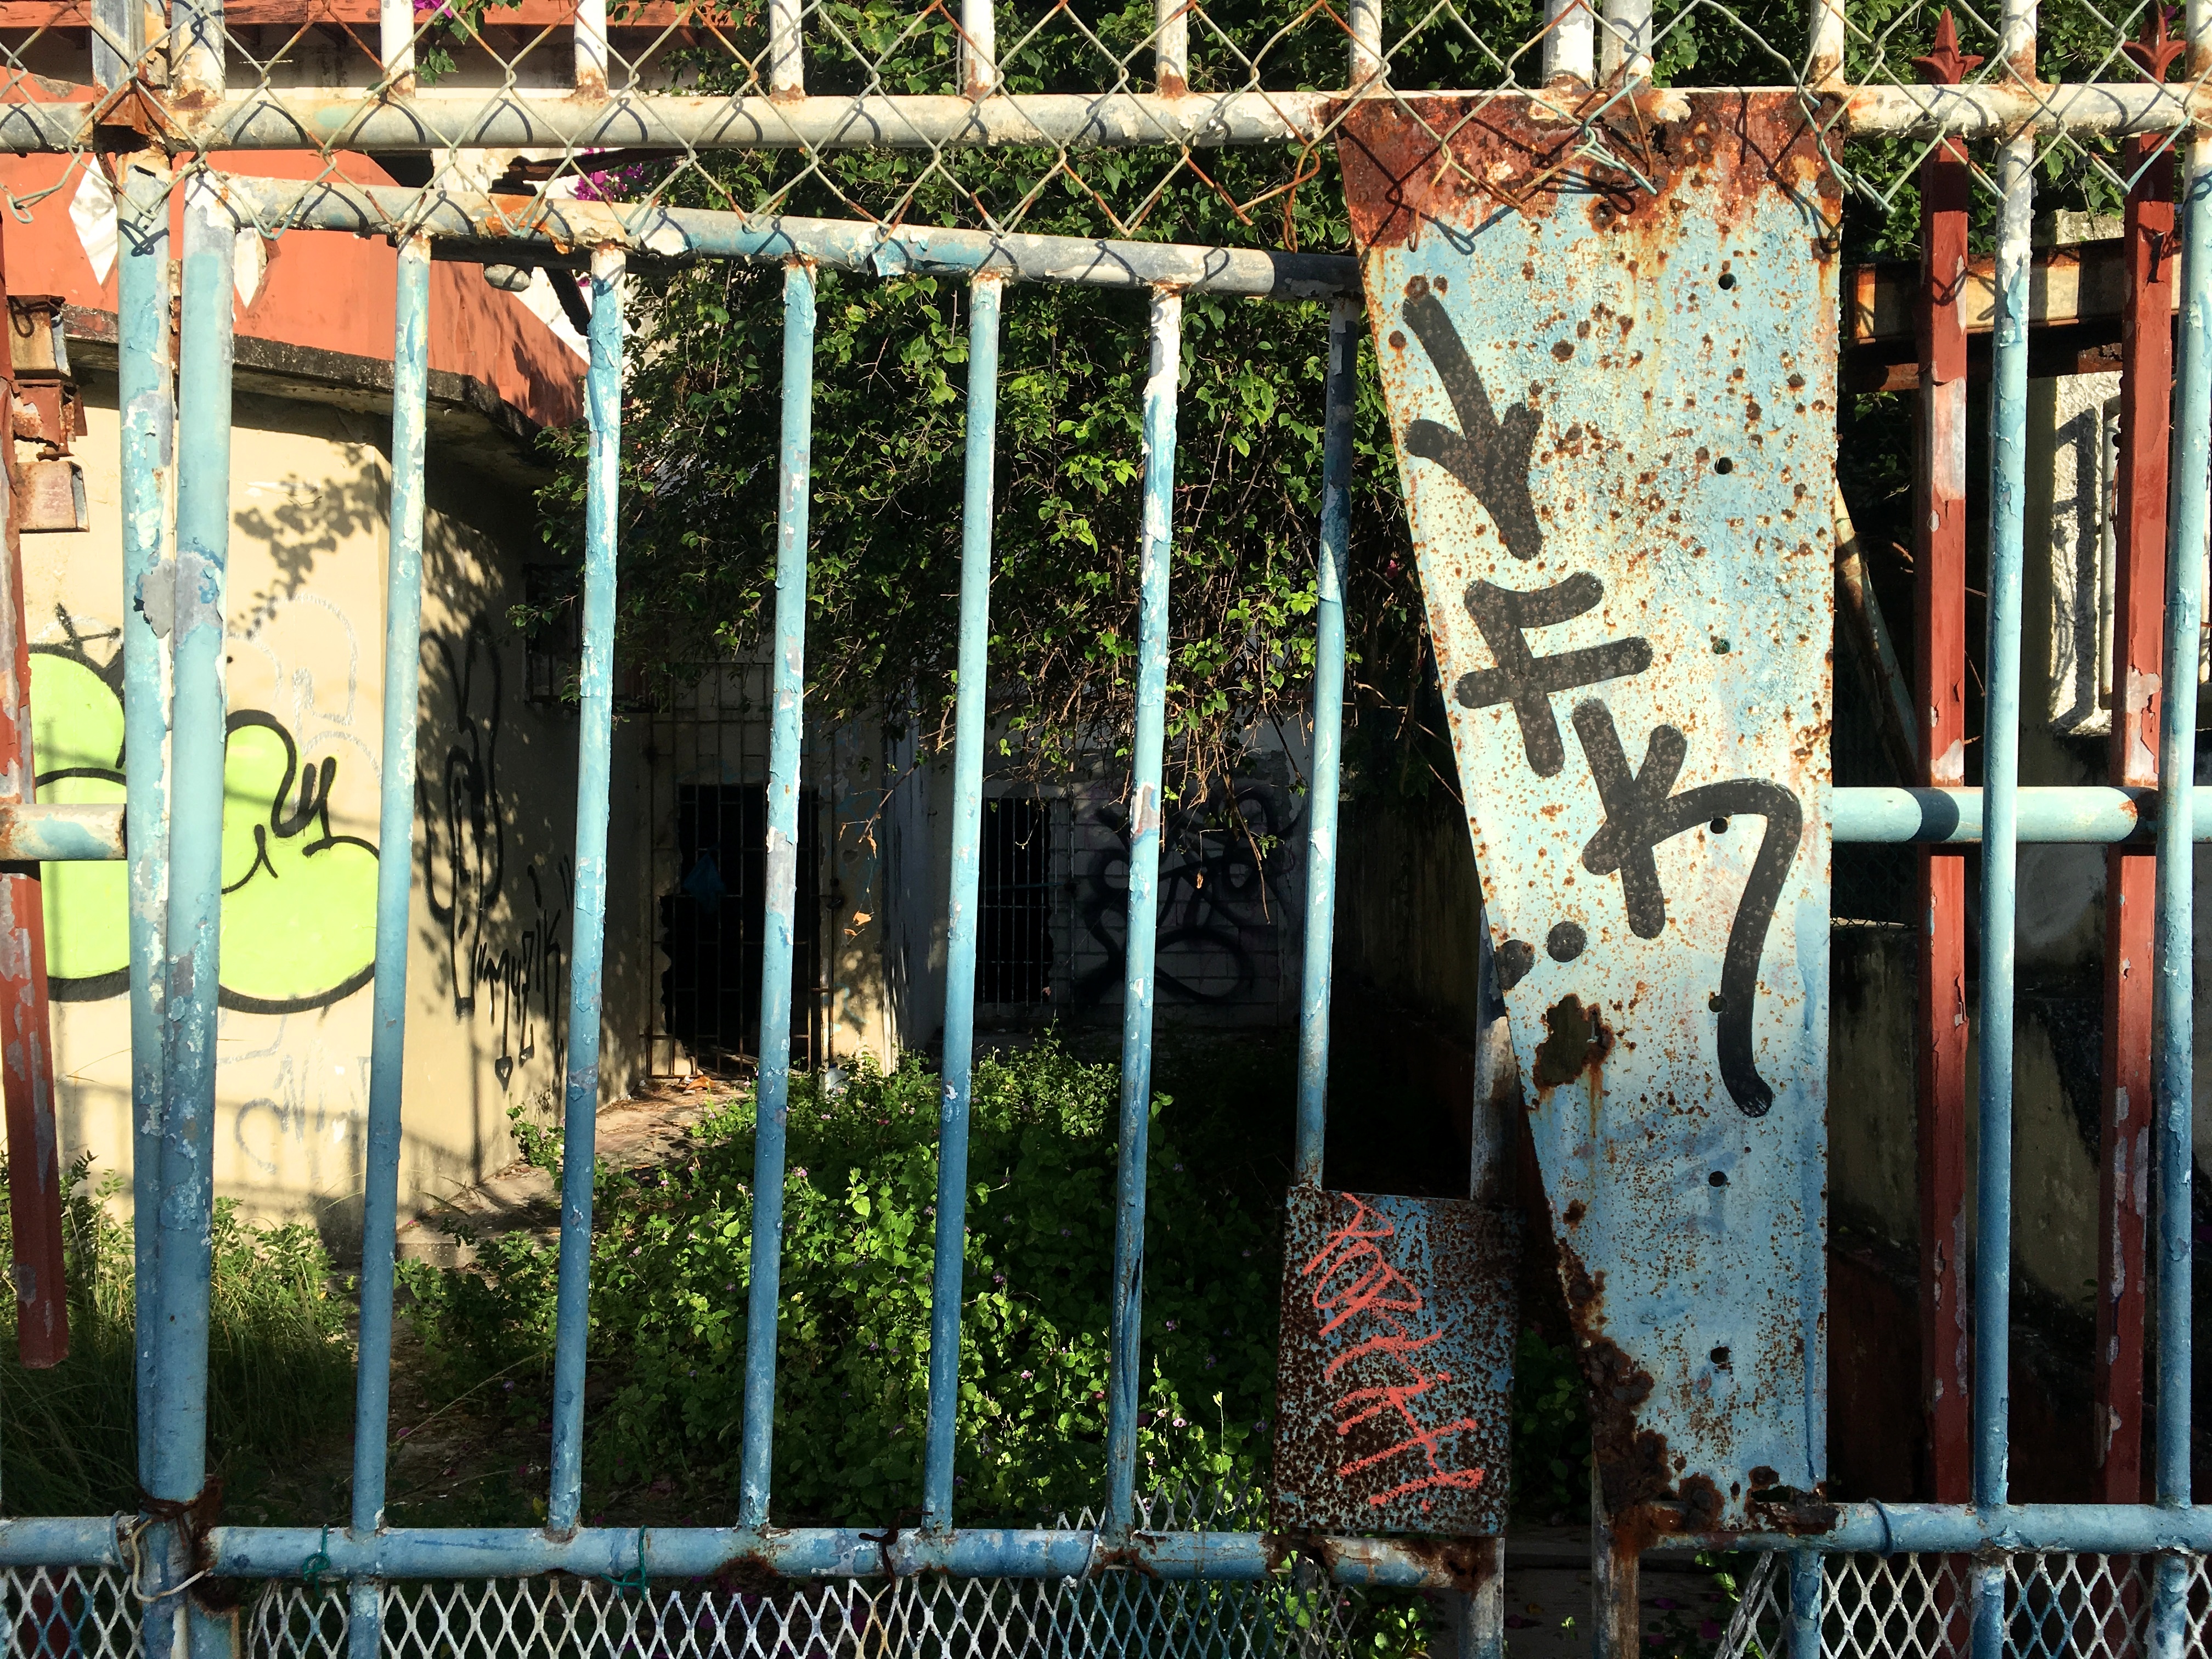
gate, art, urban area